Maria Kliegel

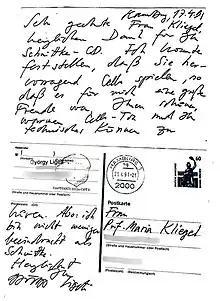
Postcard from György Ligeti to Maria Kliegel

Russian composer Alfred Schnittke recognized her interpretation as the standard recording of his work when she recorded his First Concerto for Cello and Orchestra in 1990. On top of this, she has done many recordings for Naxos, including concertos and other cello works by Beethoven, Bloch, Brahms, Bruch, Dohnányi, Dvořák, Elgar, Lalo, Saint-Saëns, Shostakovich, Schumann, Tavener and Tchaikovsky. She has also recorded a large volume of chamber music by Brahms, Chopin, Demus, Gubaidulina, Kodály, Mendelssohn and Schubert. She will soon be recording Beethoven's complete works for cello and piano, Haydn's cello concertos and Bach's solo cello suites.